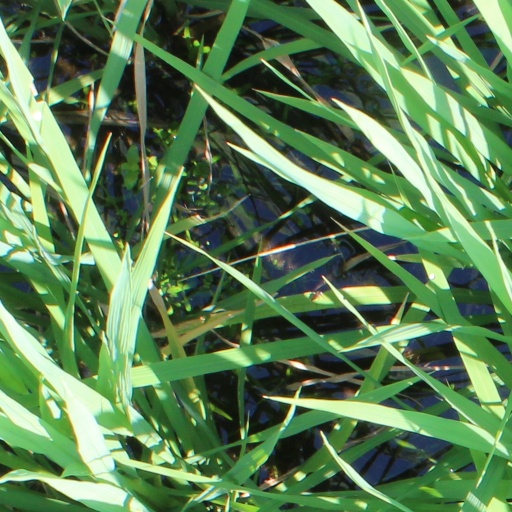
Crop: rice